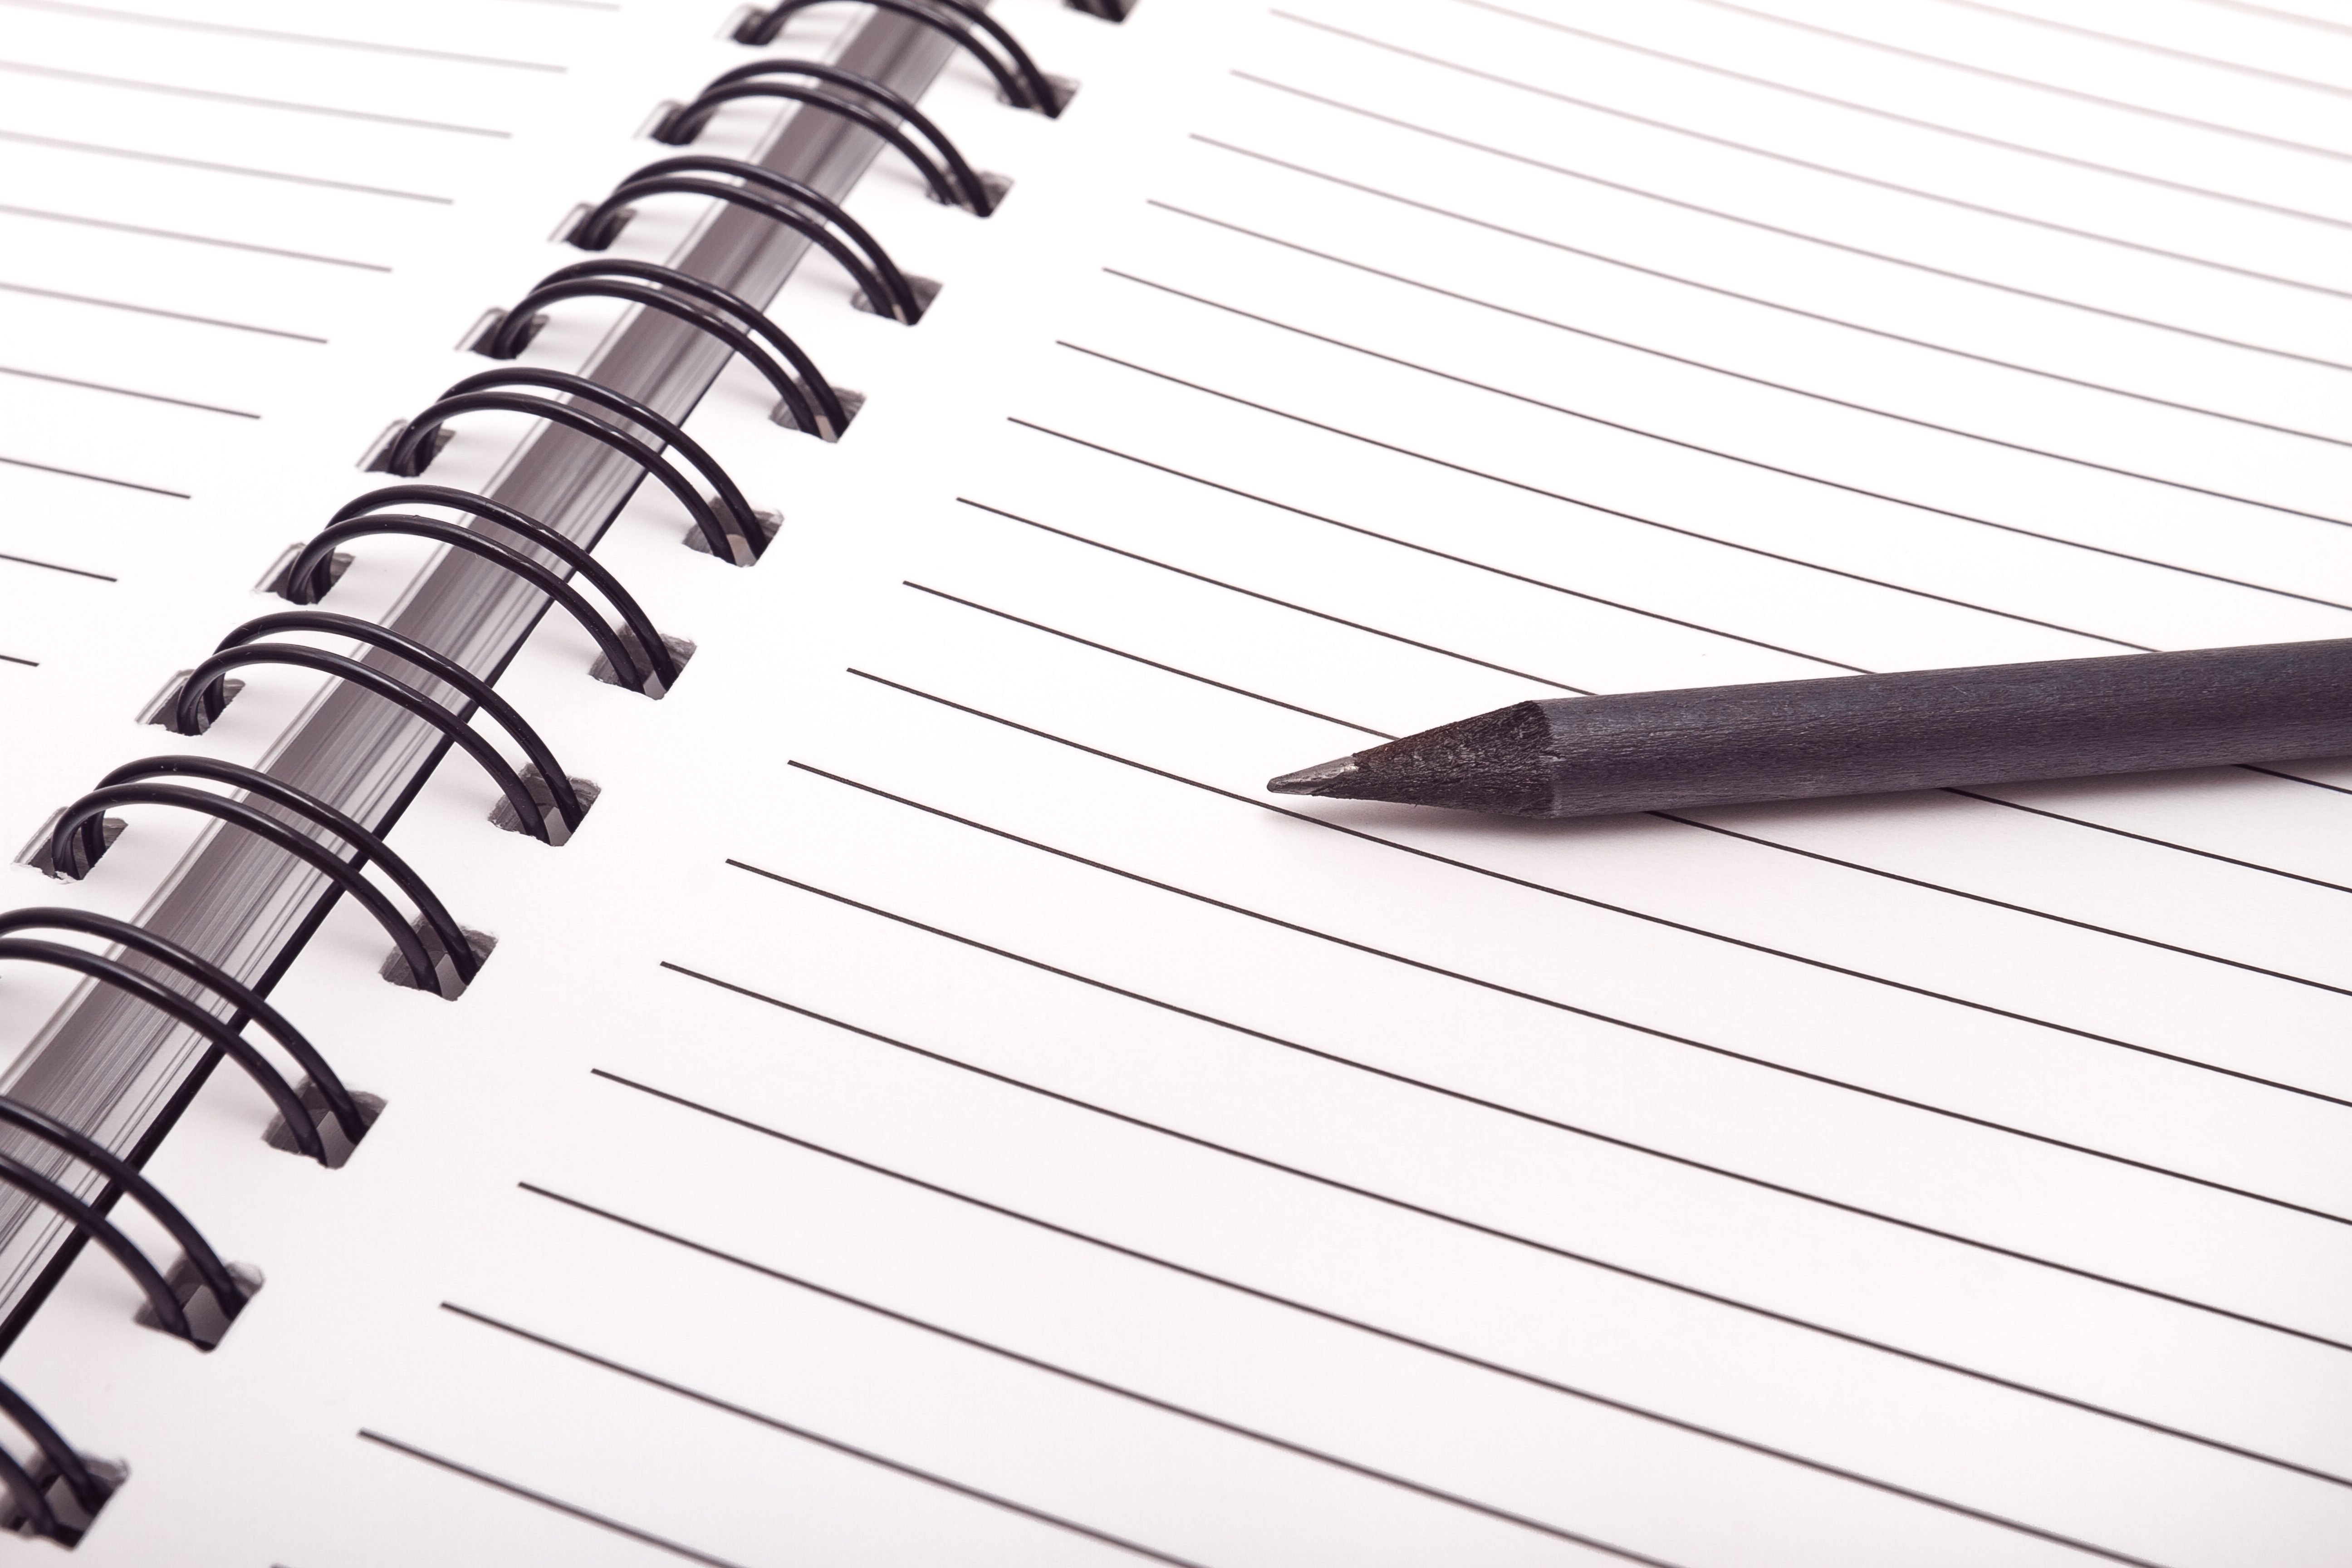
notebook, writing, pencil, record, spiral, diary, line, office, page, write, eyelash, font, sketch, drawing, organ, finances, document, calculations, the note, open notebook